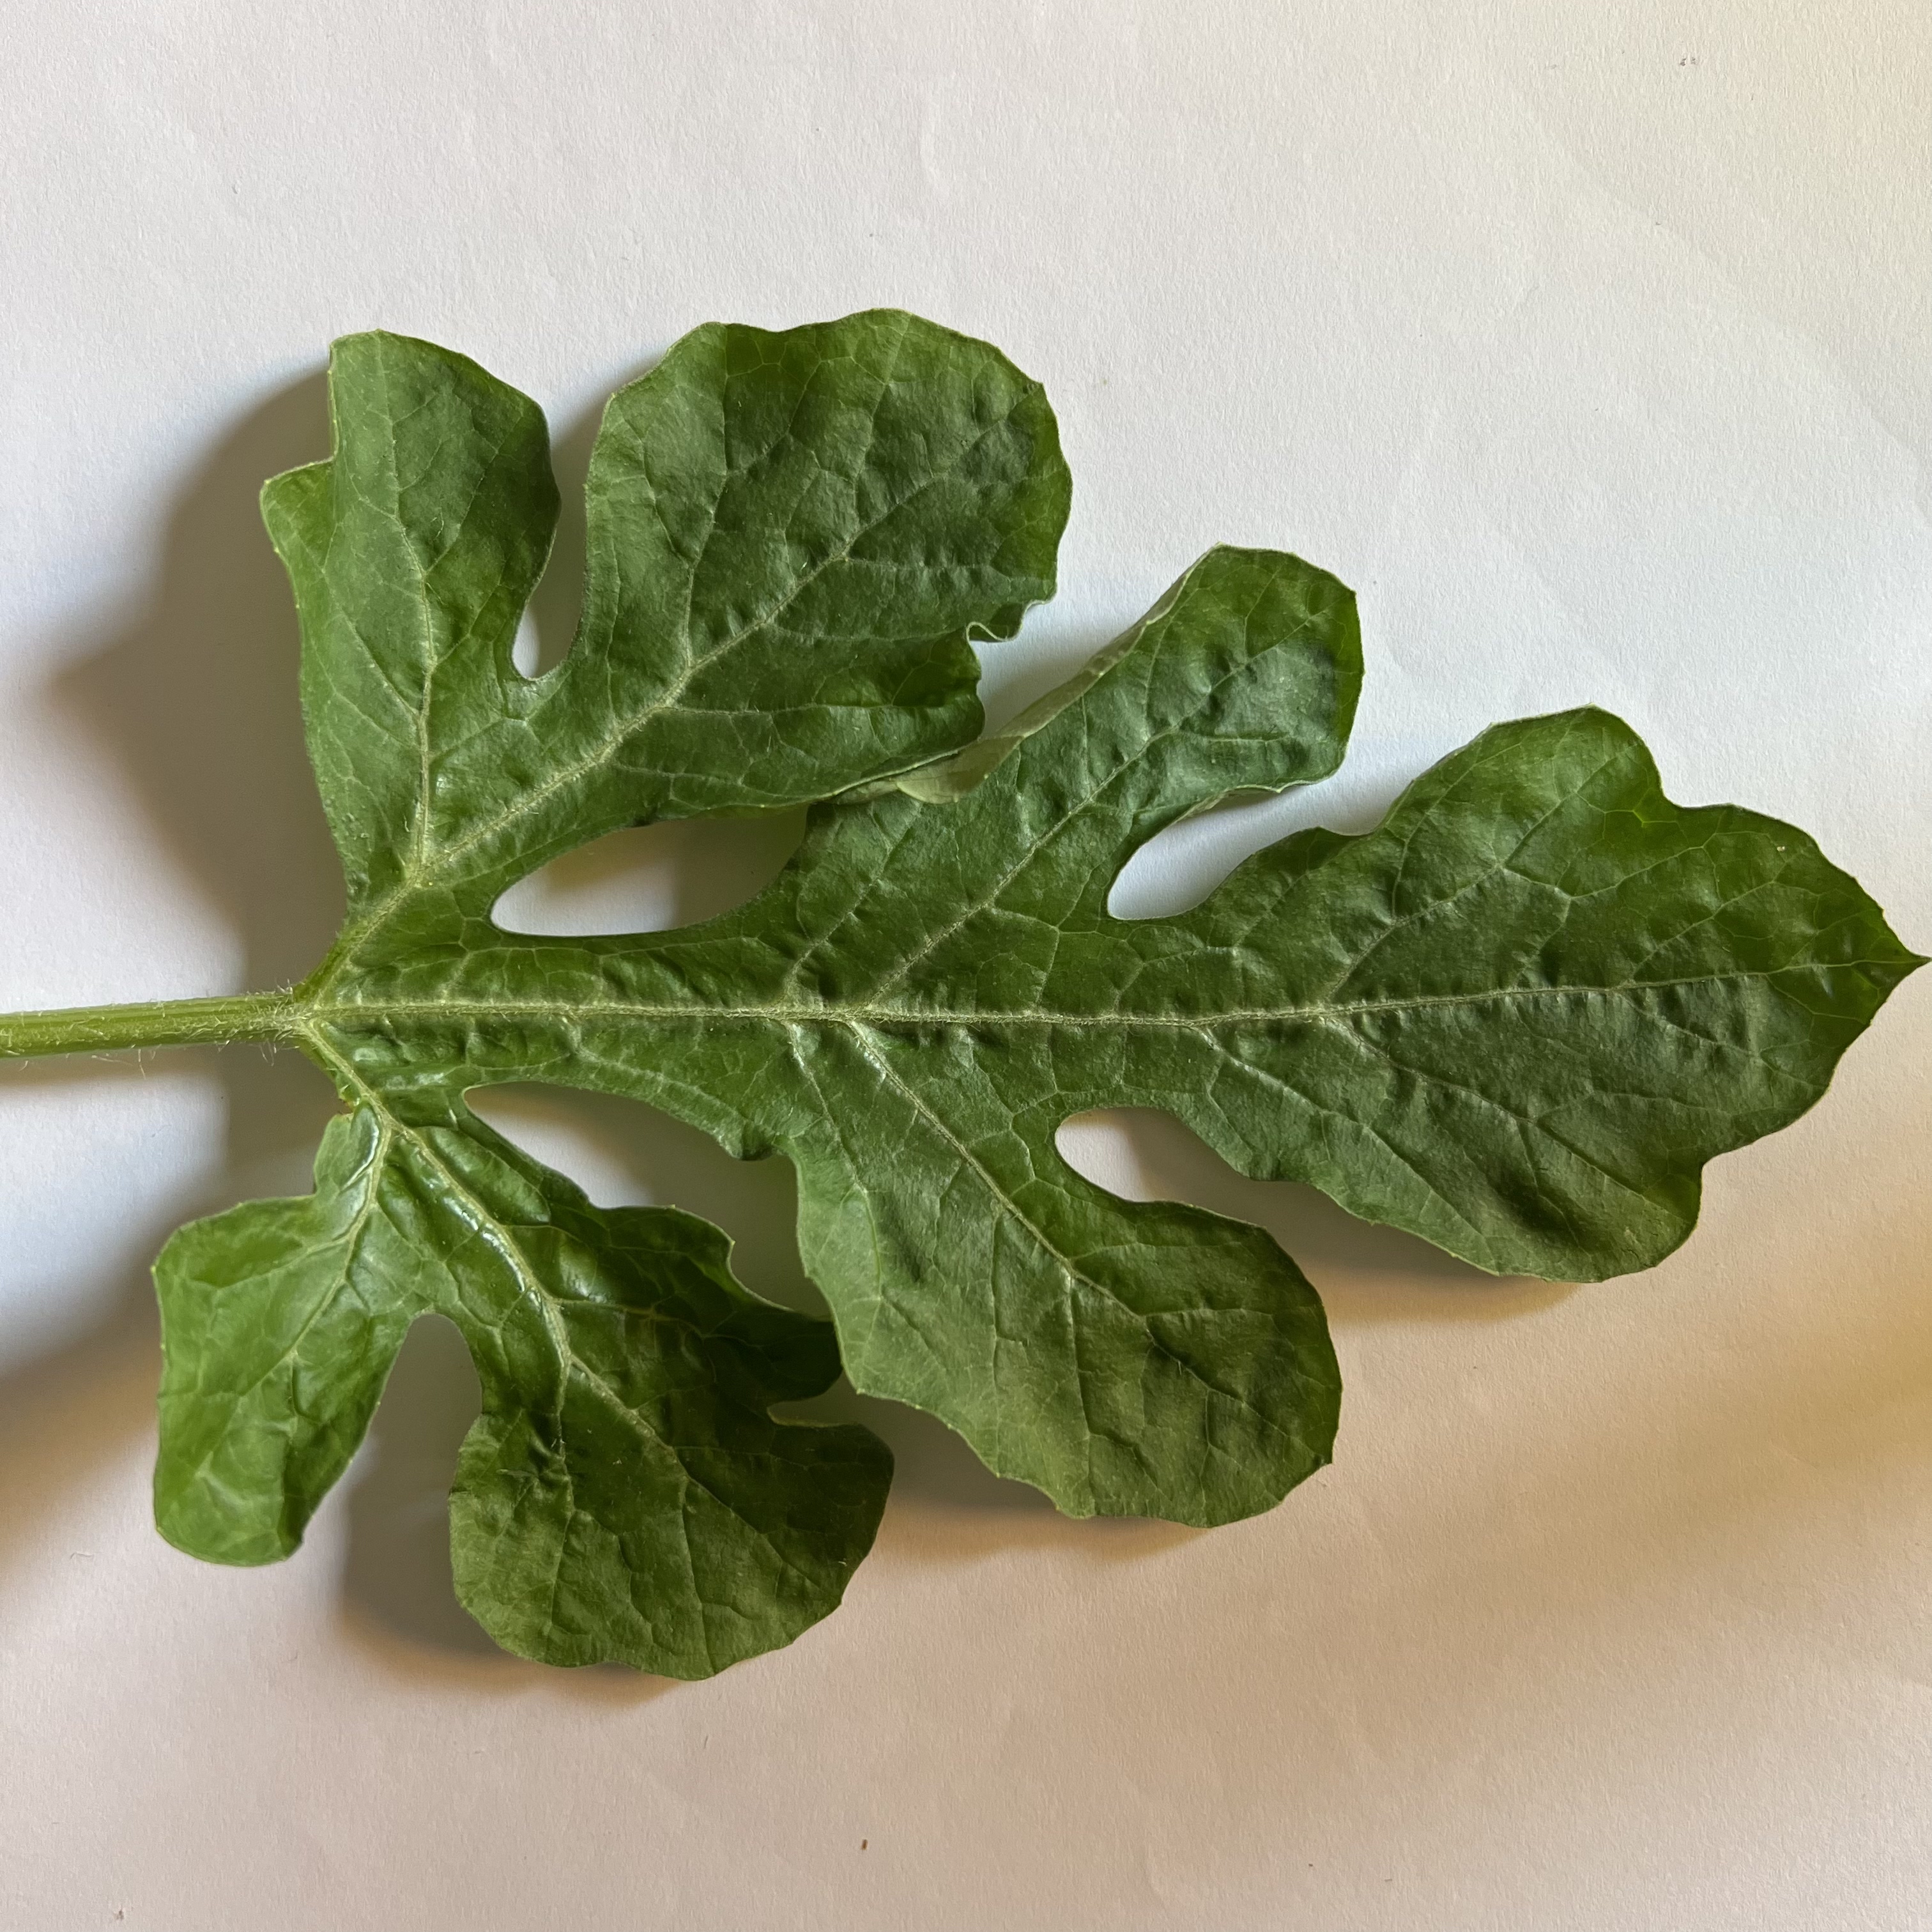
Label: Healthy